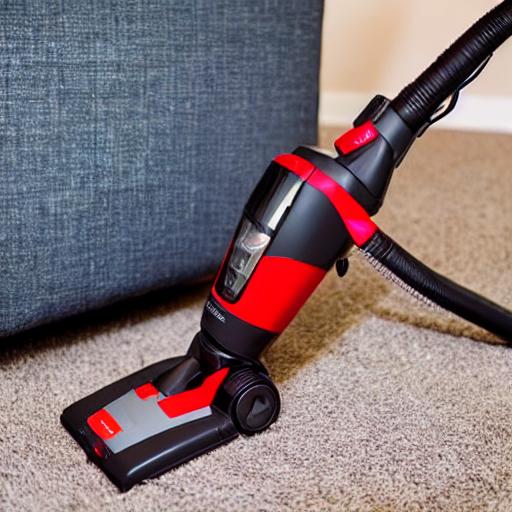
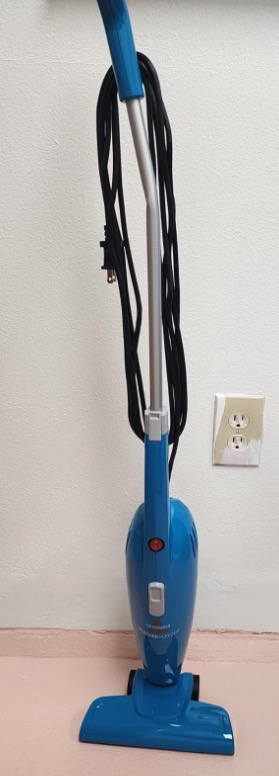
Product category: items_vacuum
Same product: no